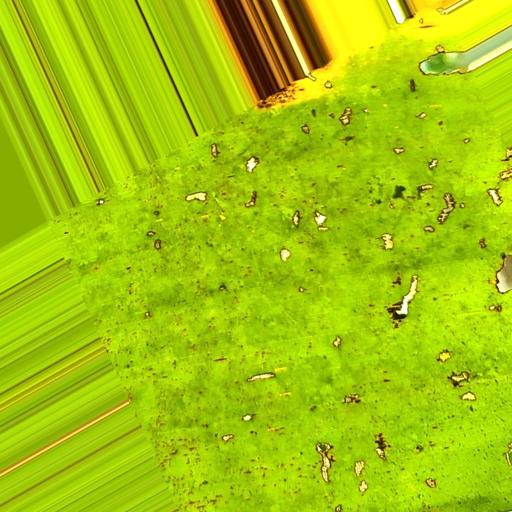
Label: insect_pest